Turki Al-Faisal

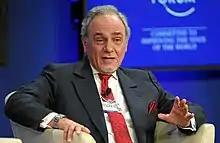
Prince Turki speaking at the 2011 World Economic Forum

Prince Turki directly challenged Sheikh Abdullah Al Turki, secretary-general of the World Muslim League and a member of the Council of Senior Ulema after 9/11 attacks, arguing that "those responsible for affairs of state are the rulers," whereas religious scholars "only act in an advisory capacity." On 15 October 2001, Turki, writing in "Alsharq Alawsat", stated "God help us from Satan. You [Osama bin Laden] are a rotten seed like the son of Noah, ... and the flood will engulf you like it engulfed him." In an interview on Saudi TV on 5 November 2001, Turki argued "The religious edicts issued by [bin Laden] are the main evidence [for his guilt] because they call for attacking American soldiers and civilians. Only those people devoid of feelings will still ask for evidence. ... Those who still call for evidence are closing their eyes to the facts and are searching for justification of [bin Laden's] acts."